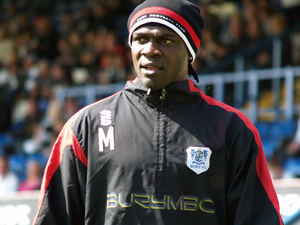
Efetobore « Efe » Sodje est un footballeur international nigérian né le 5 octobre 1972 à Greenwich.